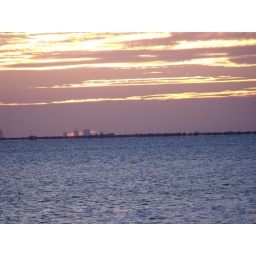
bright red sky immediately underneath the hidden sun